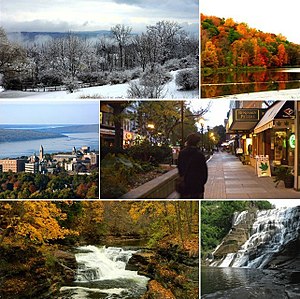
Ithaca (New York)
Seværdigheder og natur i Ithaca
Ithaca er en by i ved Cayuga Lake i upstate New York, USA omkring fire timers kørsel fra New York City. Byen er præget af de mange studerende på Cornell University og Ithaca College.